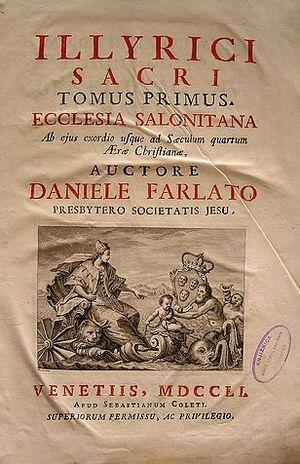
Daniele Farlati était un jésuite et un historien italien.